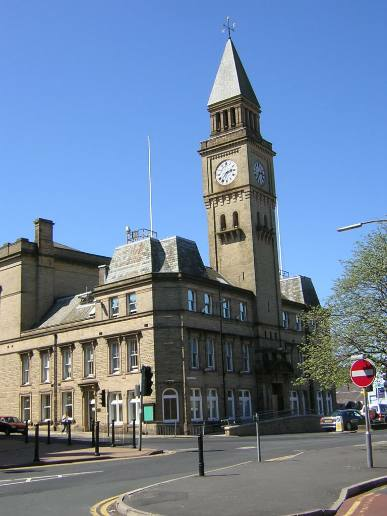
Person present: No